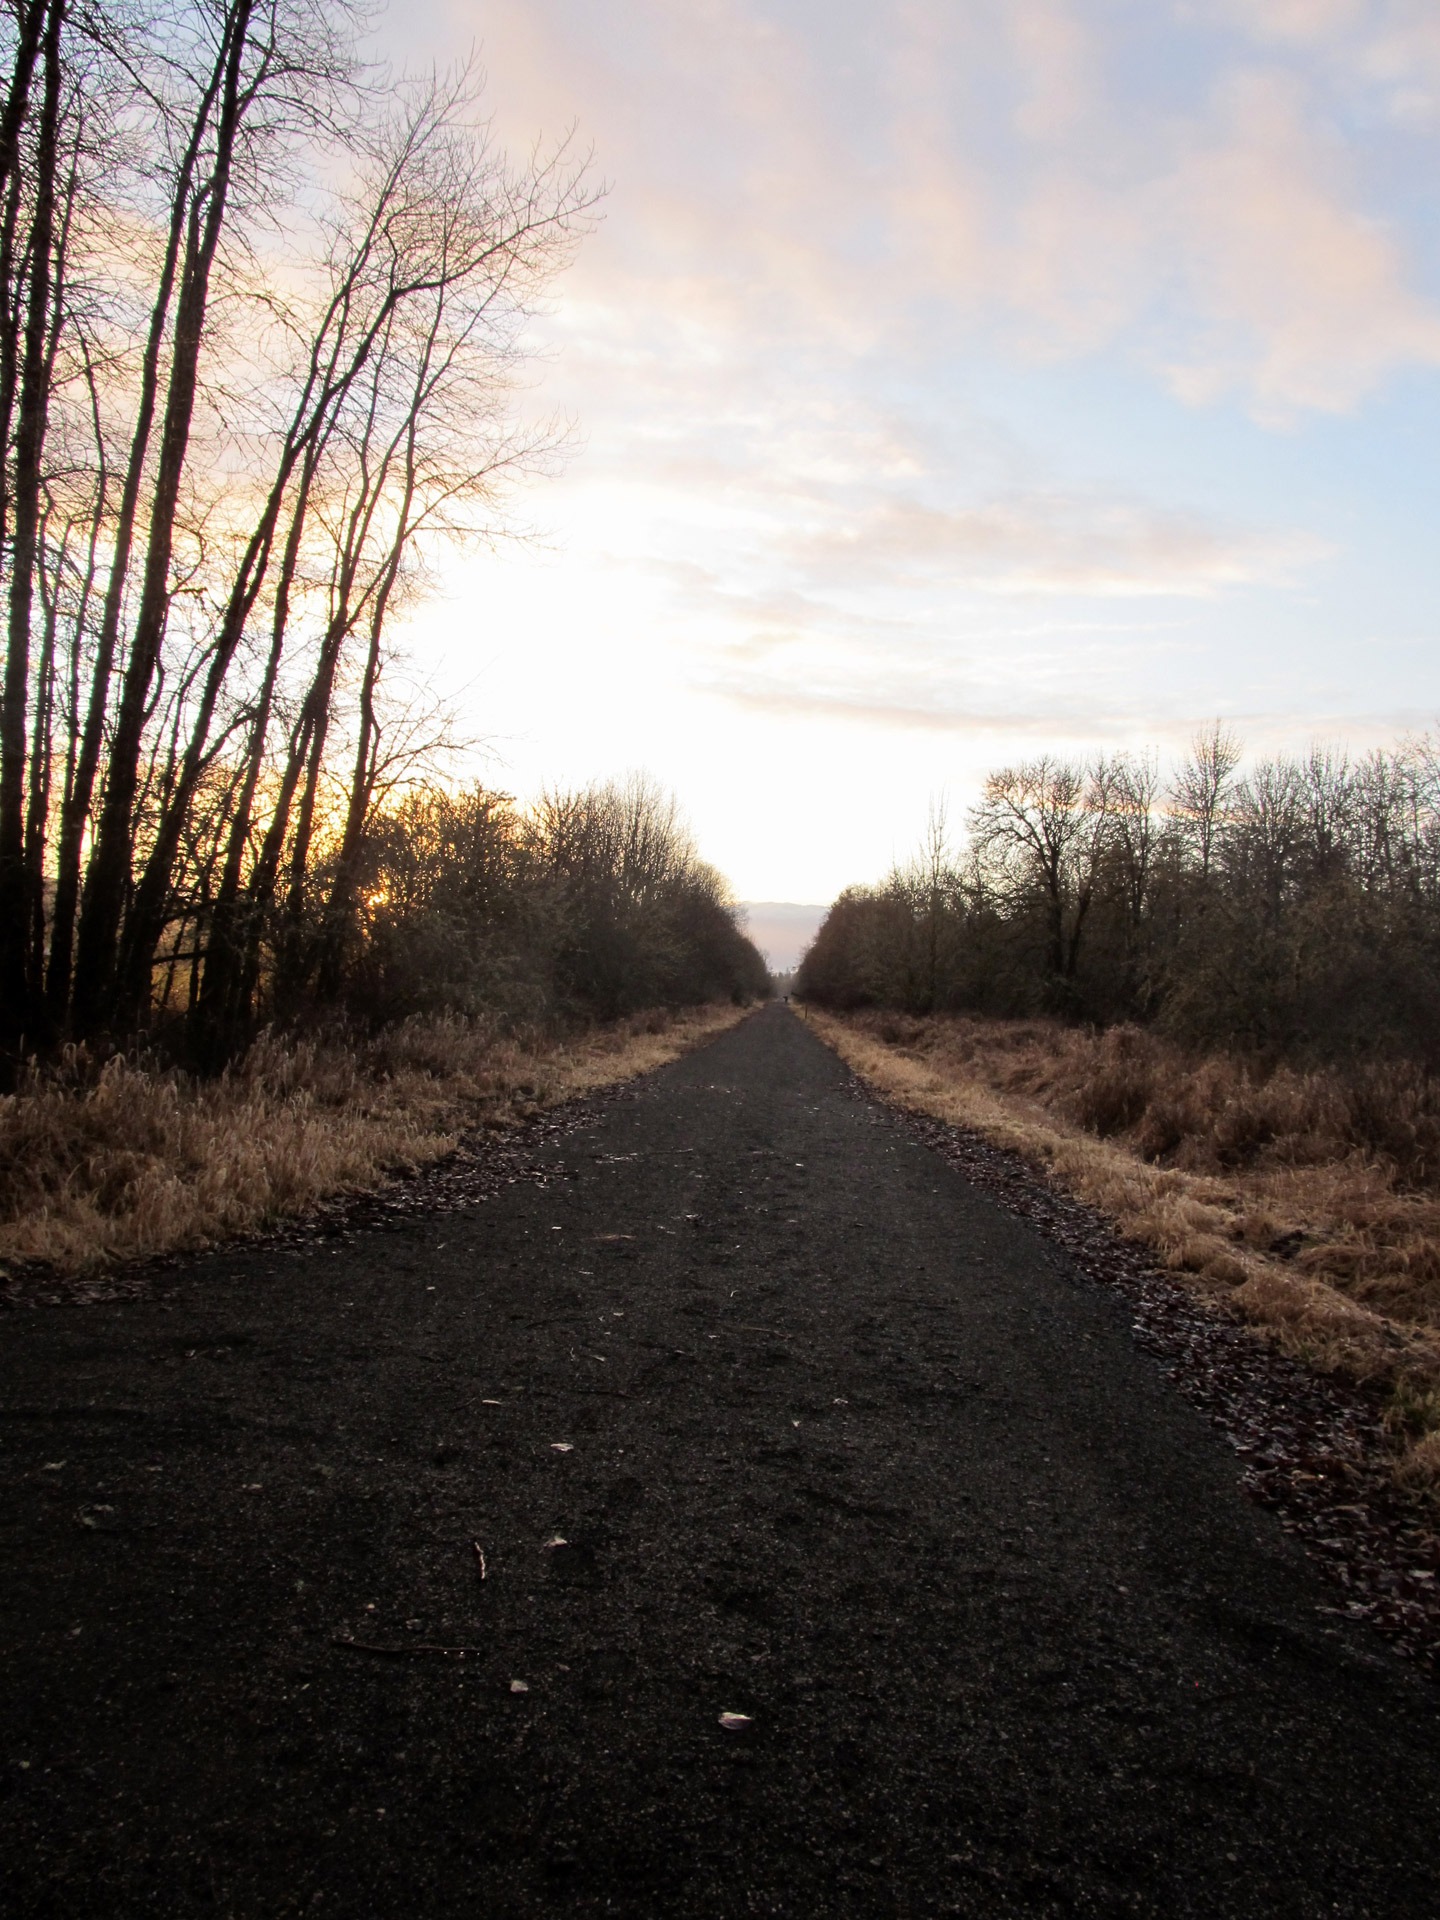
landscape, tree, nature, forest, path, grass, horizon, wilderness, light, sky, sun, sunrise, sunset, road, field, prairie, countryside, sunlight, morning, hill, highway, driving, dawn, country, dusk, transportation, environment, evening, rural, journey, dirt, drive, autumn, scenery, soil, route, lane, season, trees, outdoors, woods, infrastructure, habitat, rural area, natural environment, atmospheric phenomenon, woody plant